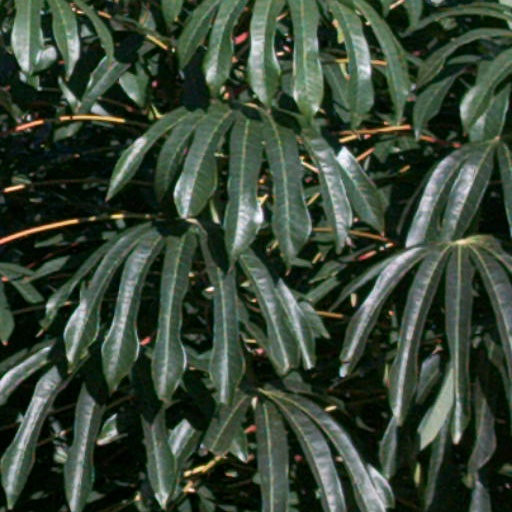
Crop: cassava